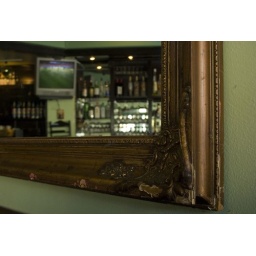
The mirror showing the bar in the reflection, at Tutto Pasta's on State Street in Madison, WI (see Map).